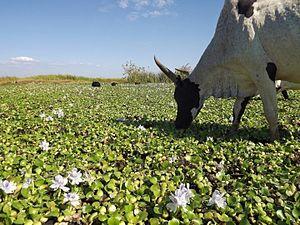
Zébu (Bos taurus indicus) dans un ranovory qui broute des jacinthes d'eau (Echornia crassipes)
La faune de Madagascar, tout comme sa flore, est très riche. En effet celle-ci présente entre 80 % et 90 % d'espèces endémiques. Cette notion d'endémisme bien qu'elle ne soit pas inexacte reste subjective, puisque dépendante du niveau taxonomique à partir duquel se positionne l'observateur et de la surface ou du milieu considéré. De nombreux taxons spécifiques ou génériques, sont strictement endémiques à Madagascar, mais aussi, plus rarement au niveau de la famille et atteignent donc des taux d'endémisme proche ou égaux de 100 %.